Vedan

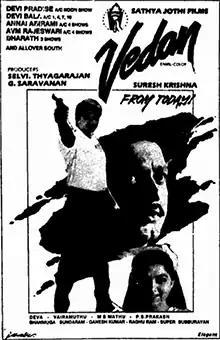
Theatrical release poster

Vedan is a 1993 Indian Tamil-language crime action film directed by Suresh Krissna and produced by Sathya Jyothi Films. The film stars R. Sarathkumar and Khushbu, with Charan Raj, Sarath Babu, Easwari Rao and Radha Ravi in supporting roles. It follows Inspector Vijay as he joins the gang of a notorious criminal, Bhoopathi, under an assumed identity with the sole intention of infiltrating it and also falls in love with his superior officer Ganesh's sister Usha and later witness the slaughter of Ganesh who gave him the task. How Vijay completes the mission even though Bhoopathi has begun to suspect his identity forms the crux of the story. The film was released on 6 May 1993.